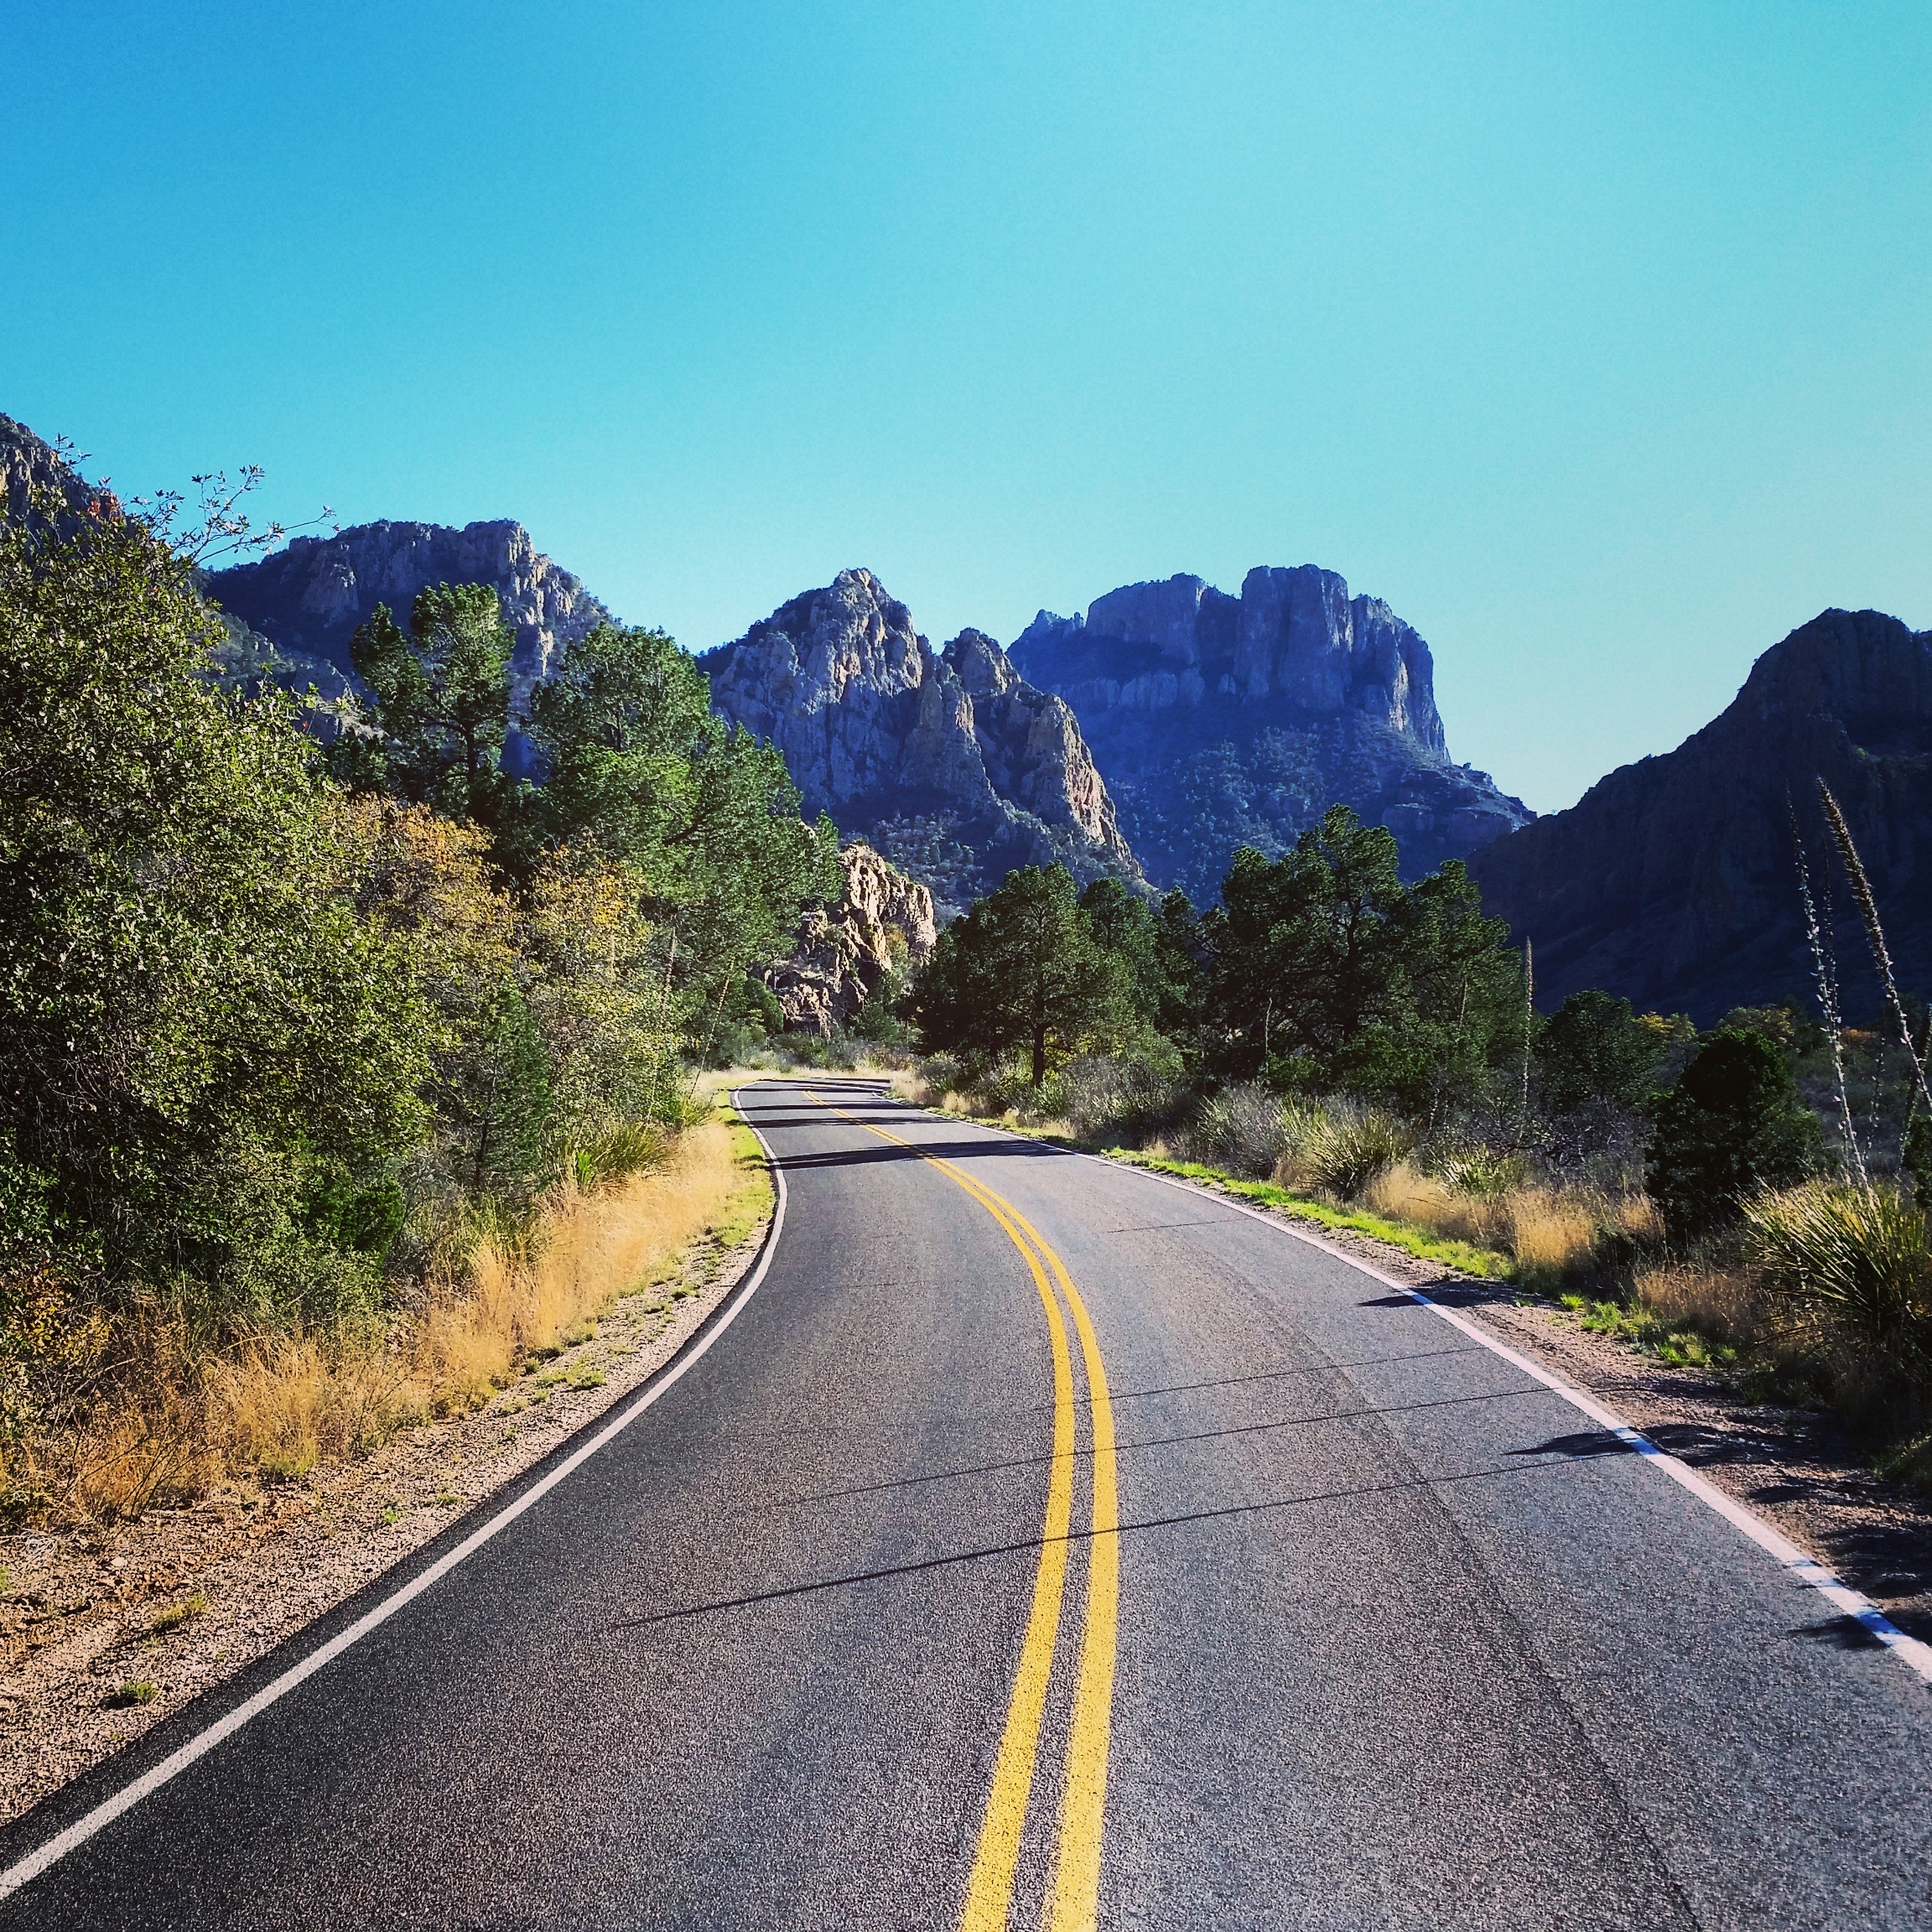
landscape, mountain, road, trail, hill, highway, valley, mountain range, asphalt, lane, road trip, infrastructure, mountain pass, mountainous landforms, nonbuilding structure, controlled access highway